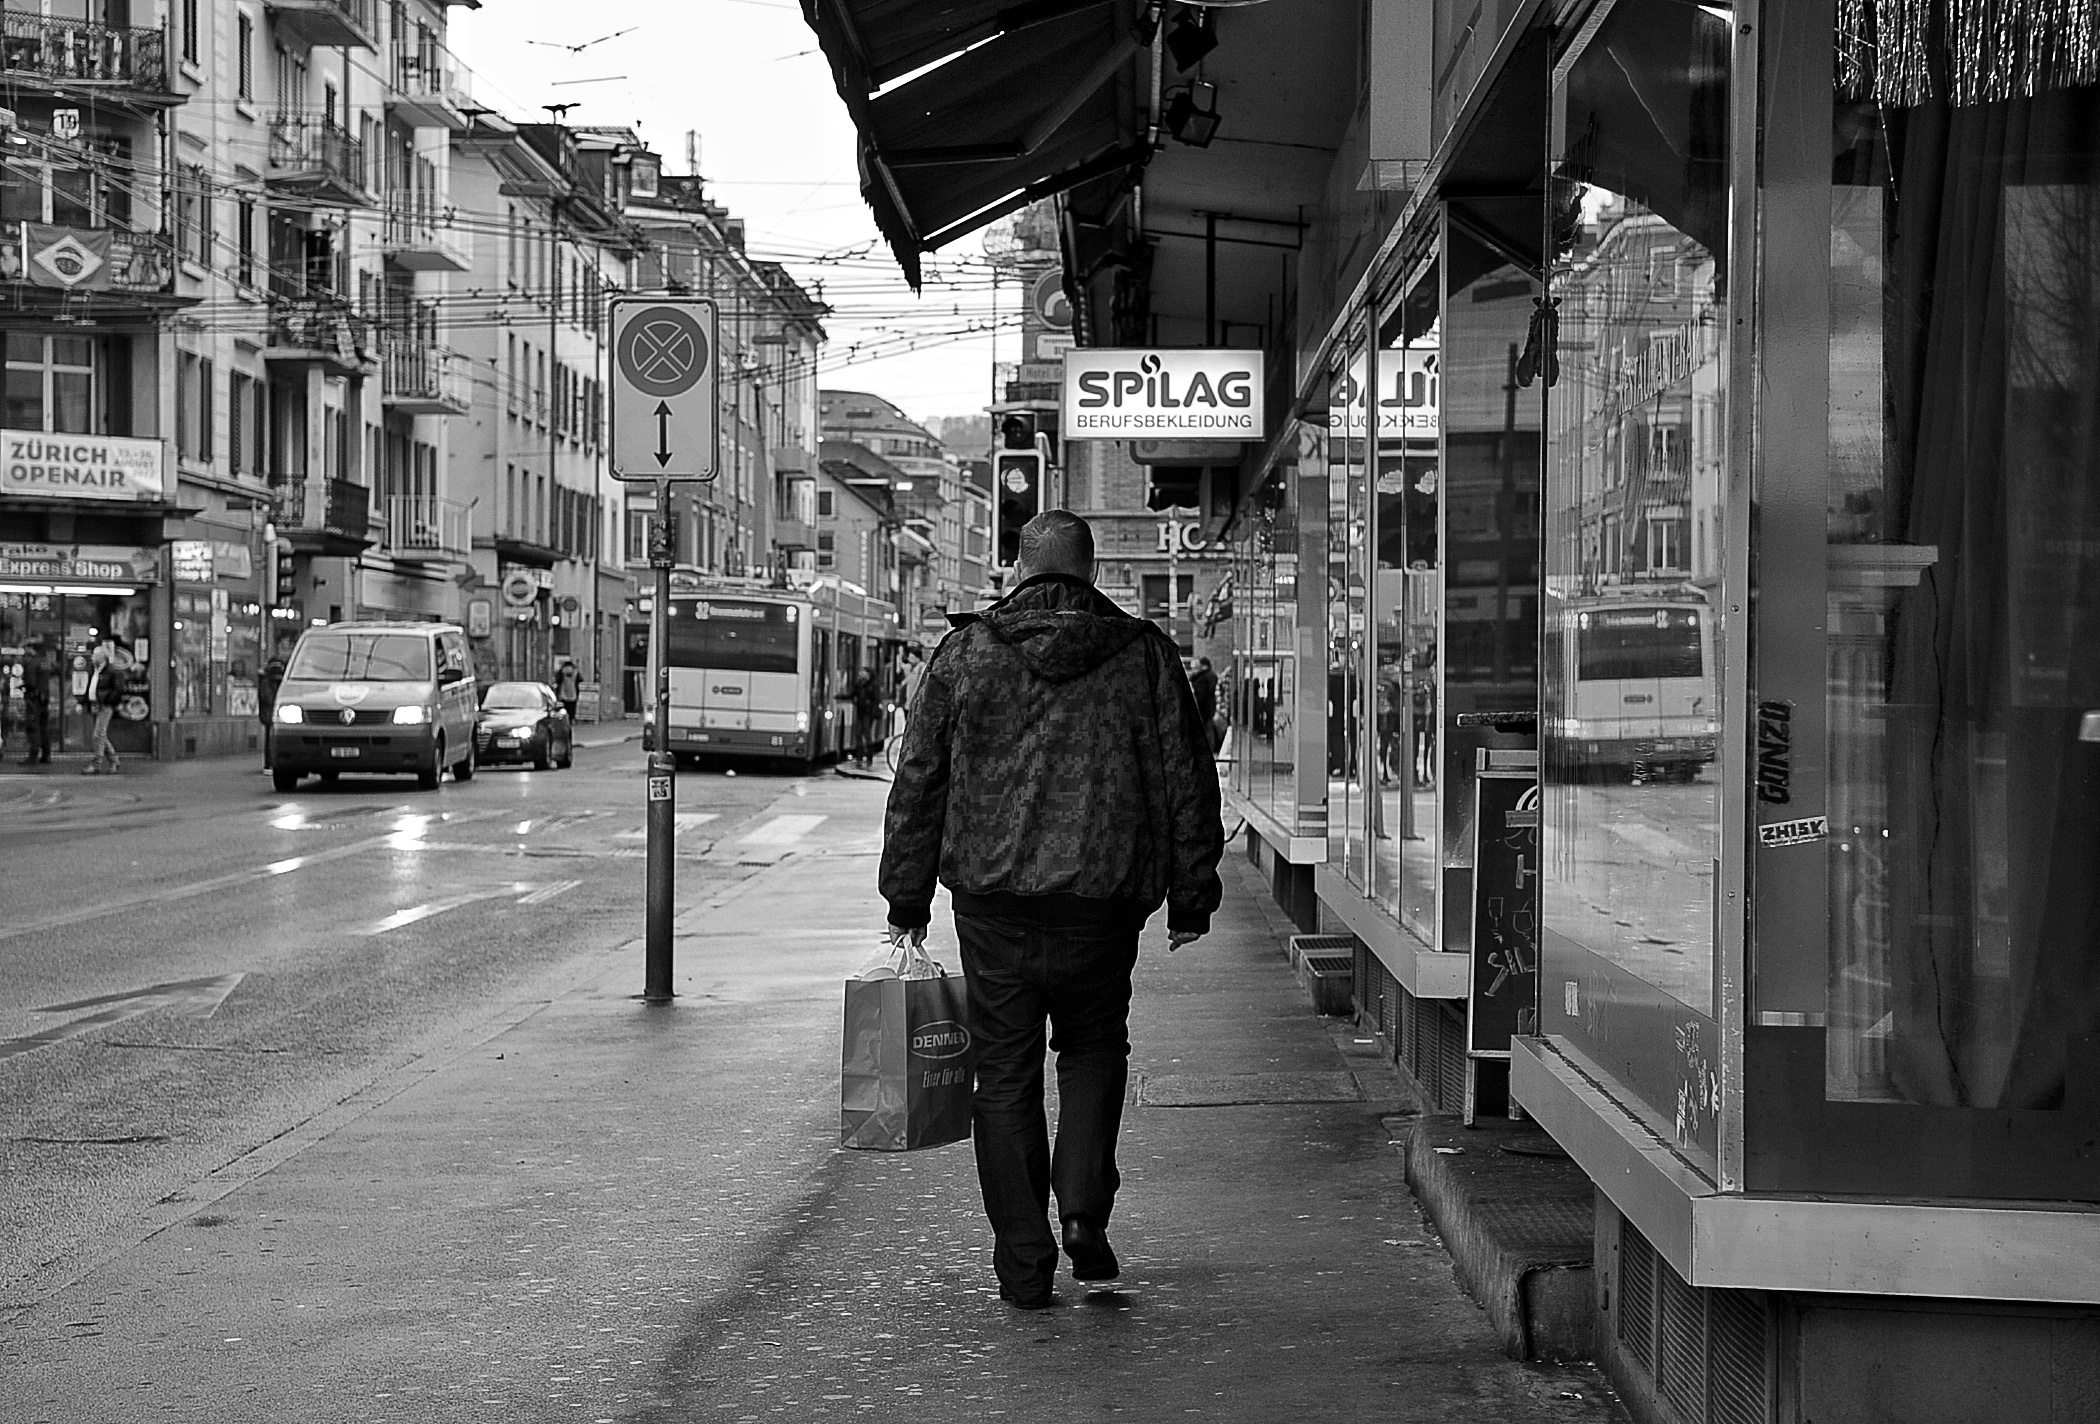
pedestrian, winter, black and white, people, road, street, alley, black, monochrome, lane, streetphotography, bw, candid, infrastructure, swiss, photograph, snapshot, schweiz, zurich, streetphoto, thomas8047, 175528, langstrasse, urbanarte, zurichstreet, nikond300s, zwitzerland, urban area, monochrome photography, nonbuilding structure